Tower Power

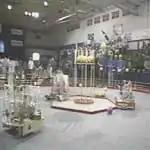
Tower Power field and robots

The Playing Field was a carpeted regular dodecagon which measured across. The surface consists of a closed loop, low piled carpet. The perimeter of the field was defined by four-by-four boards. At the beginning of a match, there were 36 soccer balls (12 of each color: red, white or blue) arranged into 6 piles of 6 identical balls each. Each team was assigned a color and must collect only balls of their color during the game.